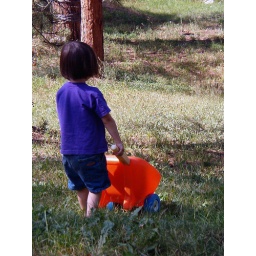
Laurel taking her wheelbarrow down the hill and around the house to the swingset in the backyard, where it's been ever since.